Woodside, Aberdeen

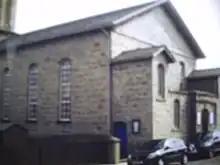
Woodside Parish Church

There used to be three churches in Woodside, the North and South Churches and the Congregational Church which was on Great Northern Road. The North Church is now a block of flats. Choirs, drama groups, dances, musical nights and concerts were held there.